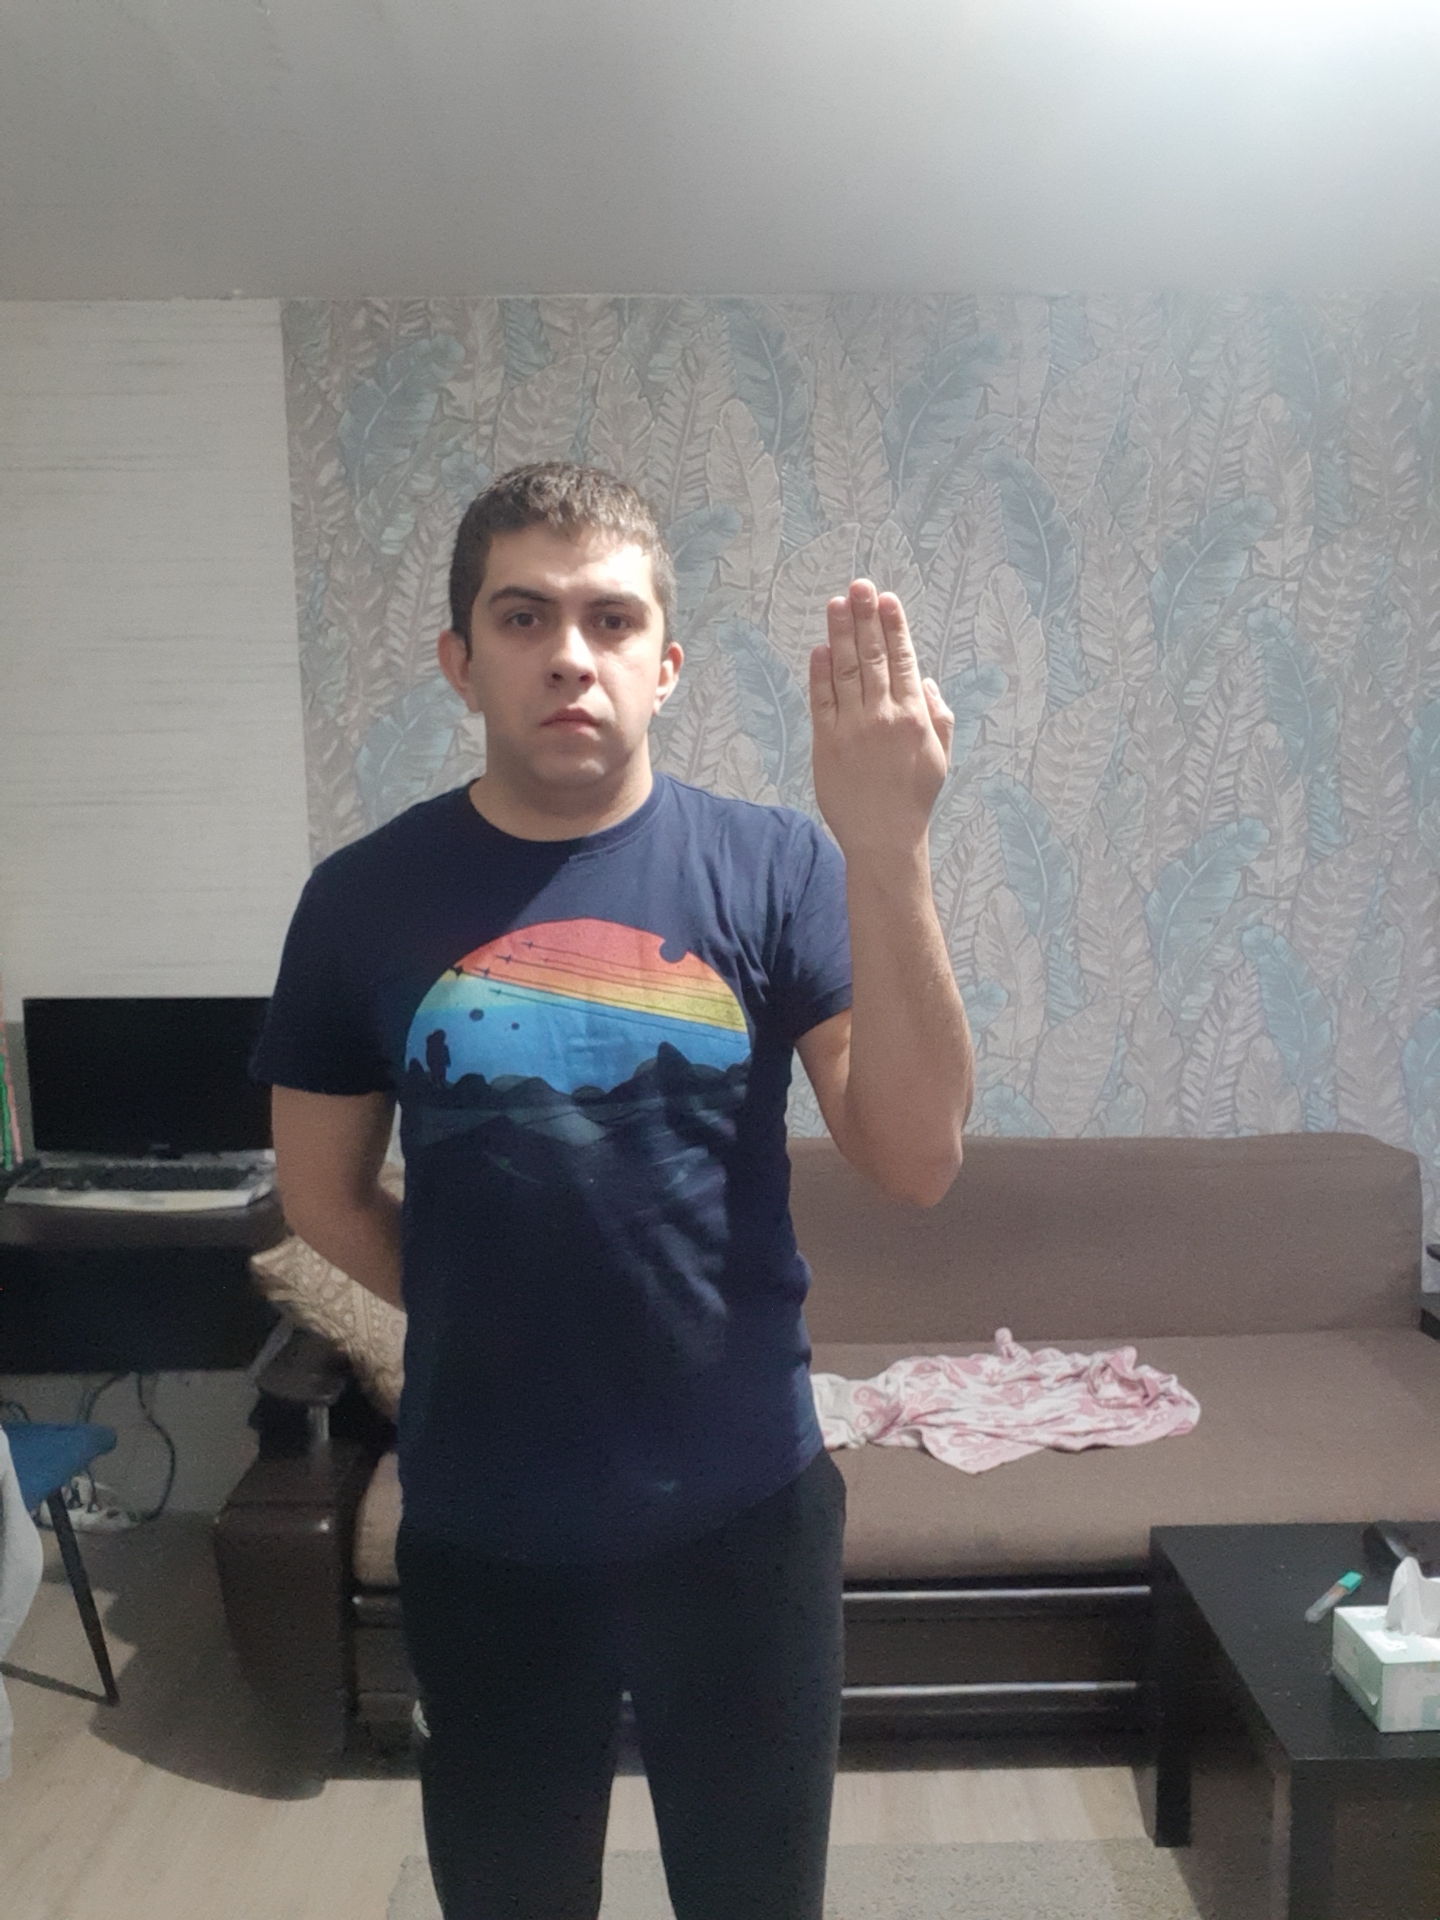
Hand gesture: stop_inverted